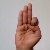
The image shows a hand gesture representing the letter 'F' in Indian Sign Language.